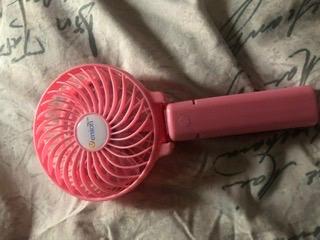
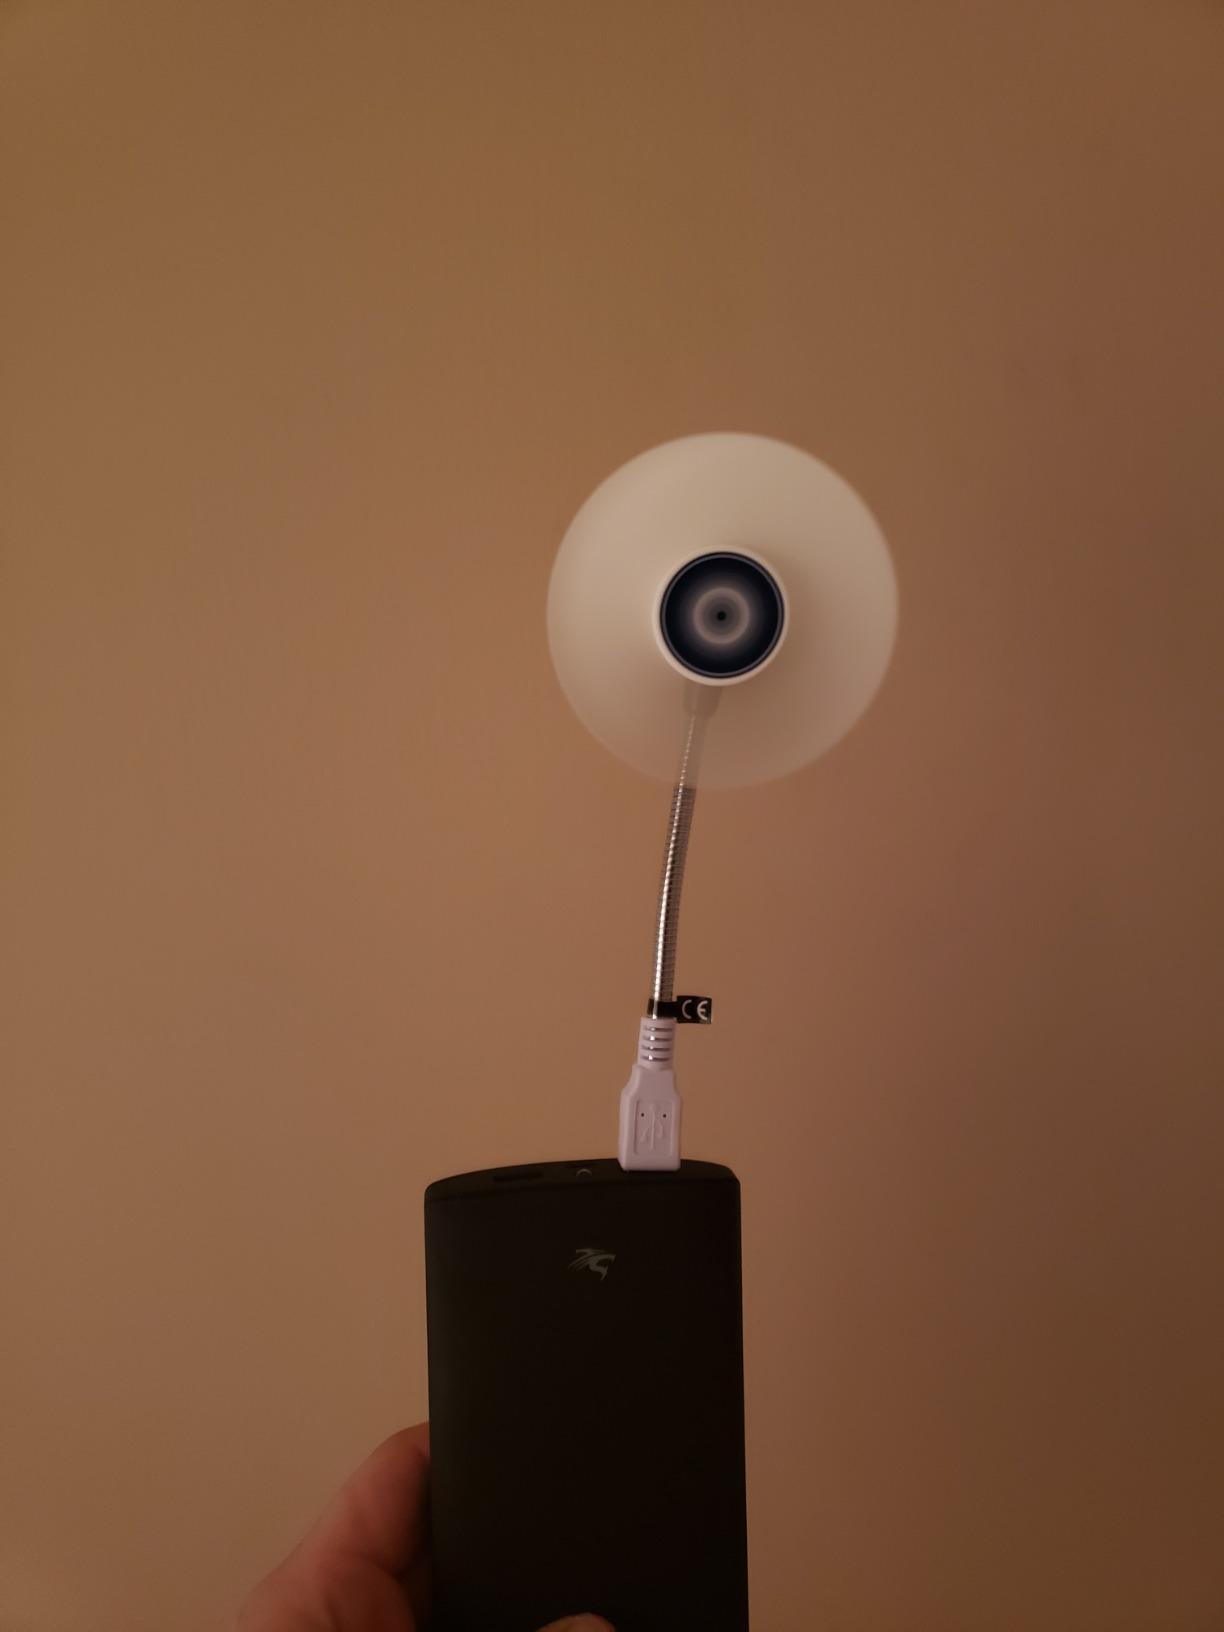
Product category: fan
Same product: no